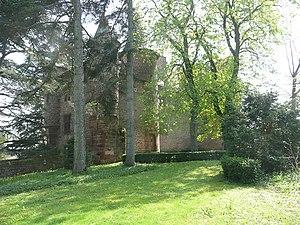
Château du XV ème et XVI ème siècle
Le château de Canac est un château situé à Onet-le-Château, dans le département de l'Aveyron, en France.